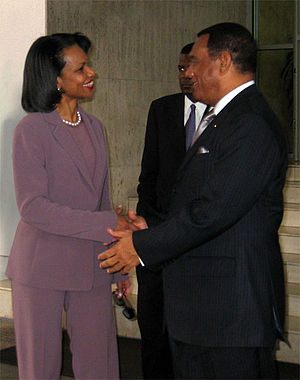
Perry Christie / Biografi
Perry Christie (til højre) i Nassau, Bahamas (2006) sammen med den tidligere amerikanske udenrigsminister Condoleezza Rice
Perry Gladstone Christie er en bahamansk politiker, der var Bahamas premierminister fra 2000 til 2007 og igen fra 2012 til 2017. Han tilhørte partiet Progressive Liberal Party.